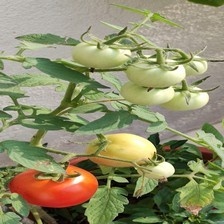
Label: tomato